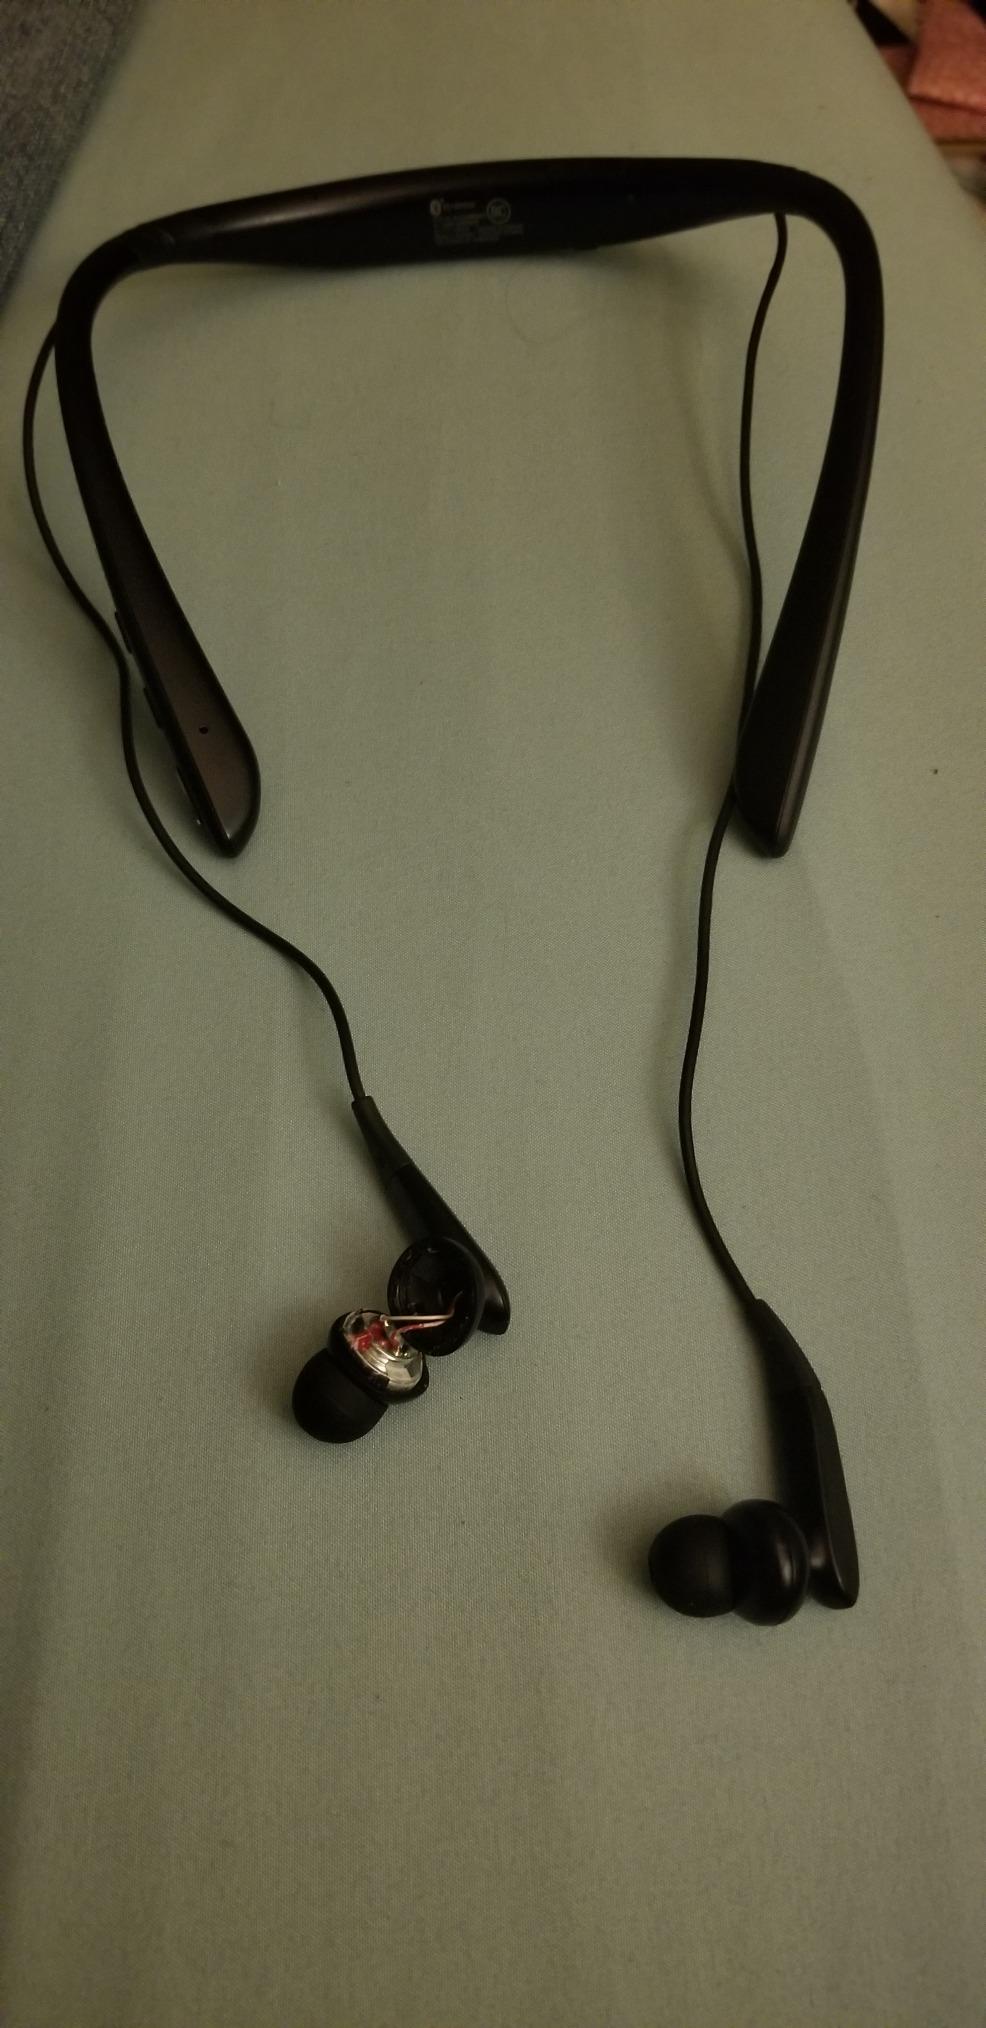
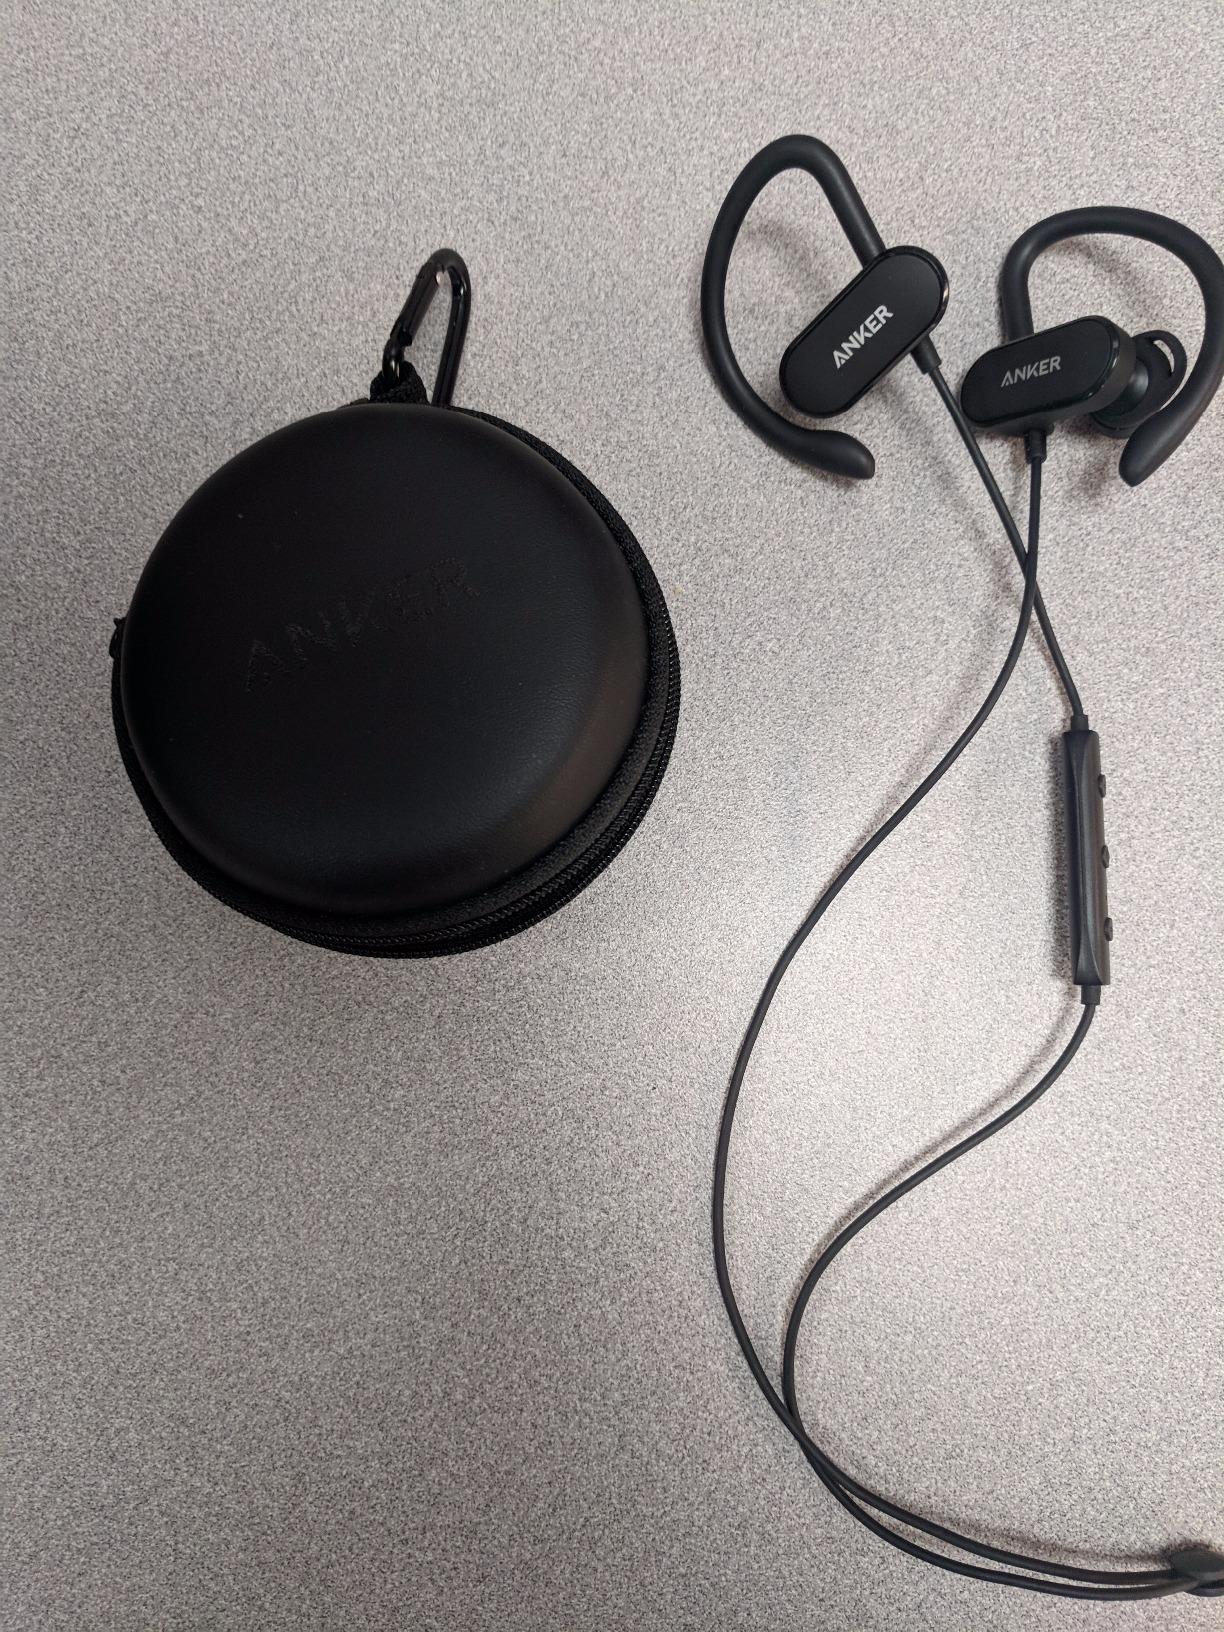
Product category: headphones
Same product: no